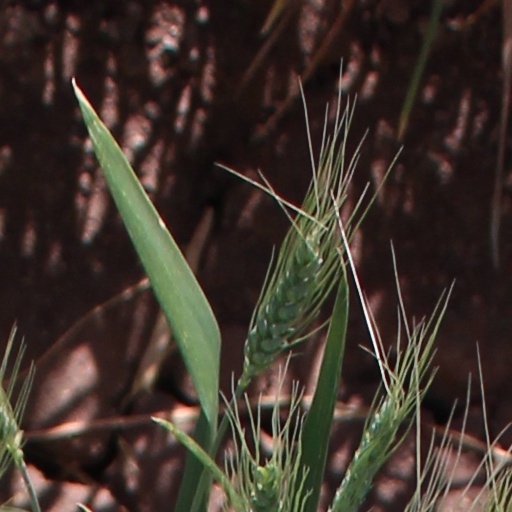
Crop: wheat